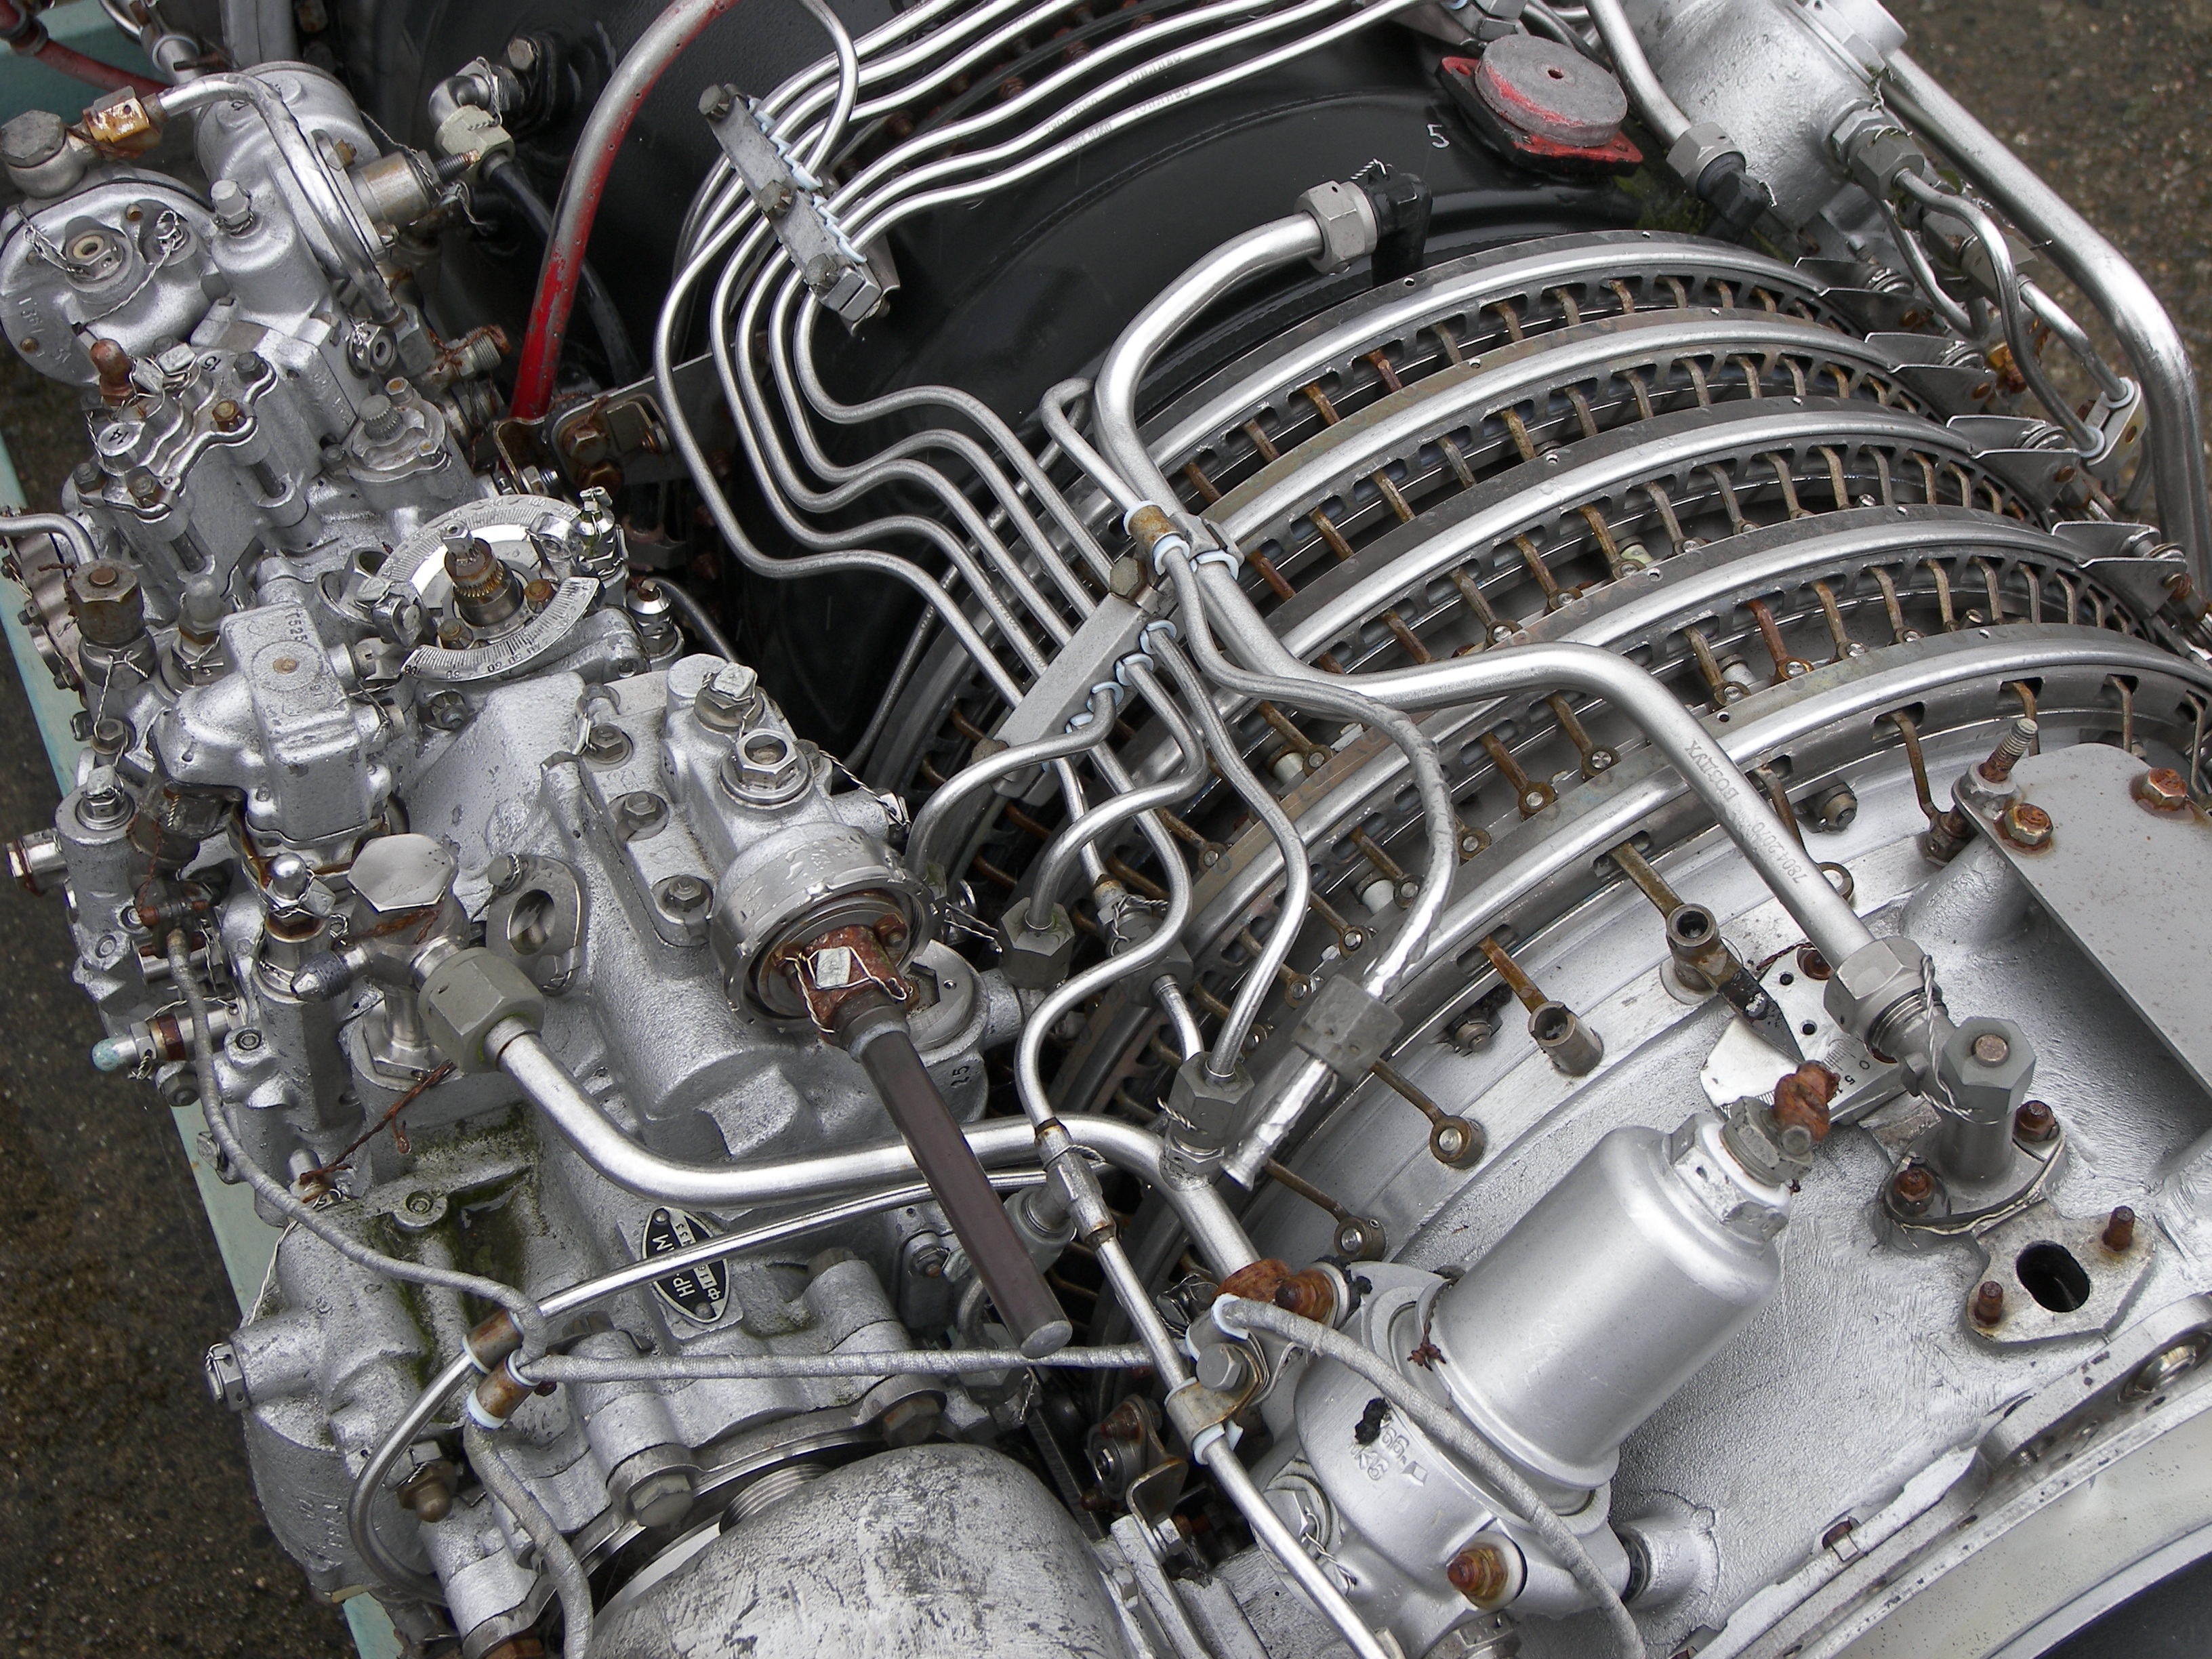
car, wheel, jet, vehicle, engine, germany, russian, soviet, auto part, peenemunde, automobile make, automotive exterior, aircraft engine, automotive engine part